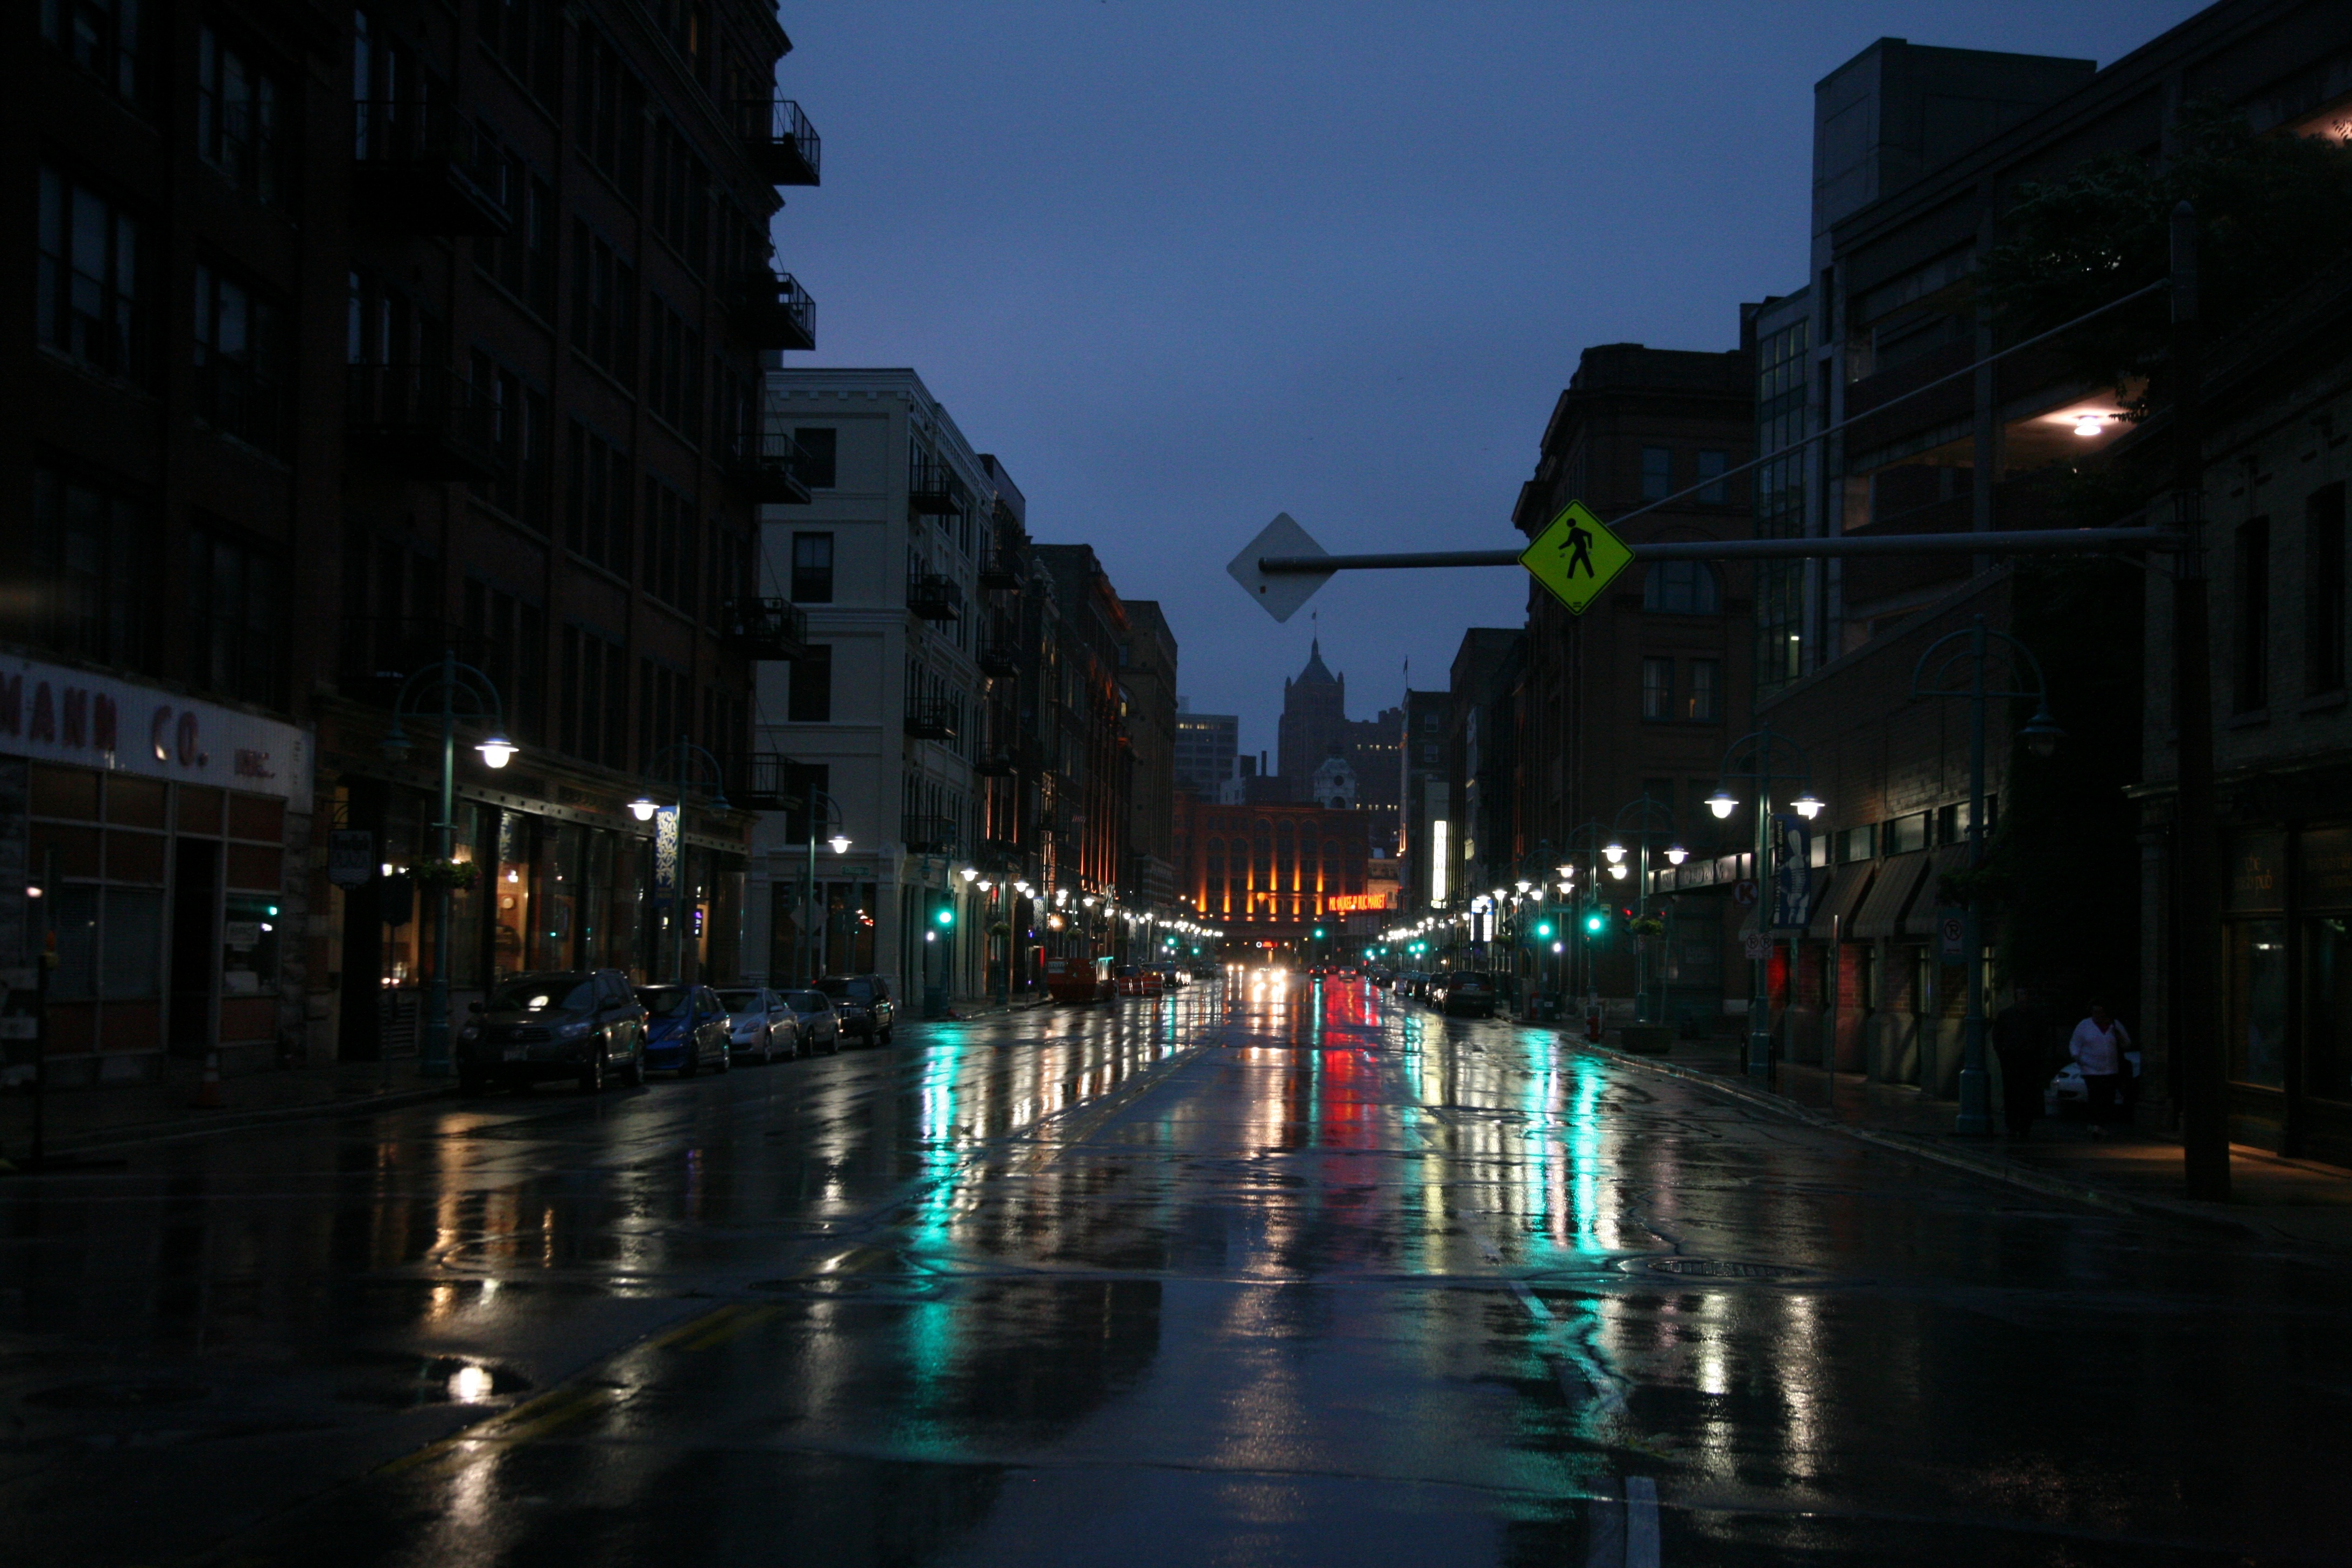
light, road, street, night, rain, city, cityscape, downtown, dusk, evening, reflection, darkness, lane, lighting, waterway, pluie, metropolis, highlights, wisconsin, milwaukee, neighbourhood, historicthirdward, urban area, human settlement, metropolitan area